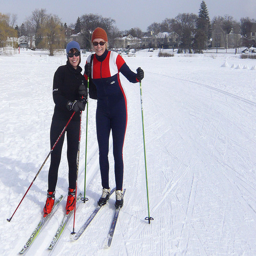
A couple of women riding skis on top of snow covered ground.
Two women on skis looking downhill with trees and houses behind.
Two people are standing together in the snow on skis.
Two women stand on skis on a snowy day in a city.
Two women posing for a picture while on their skis